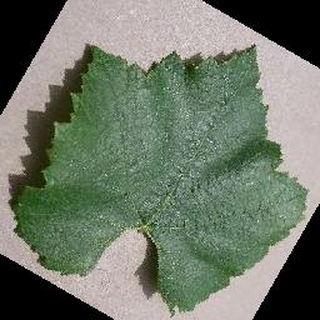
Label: healthy_grape